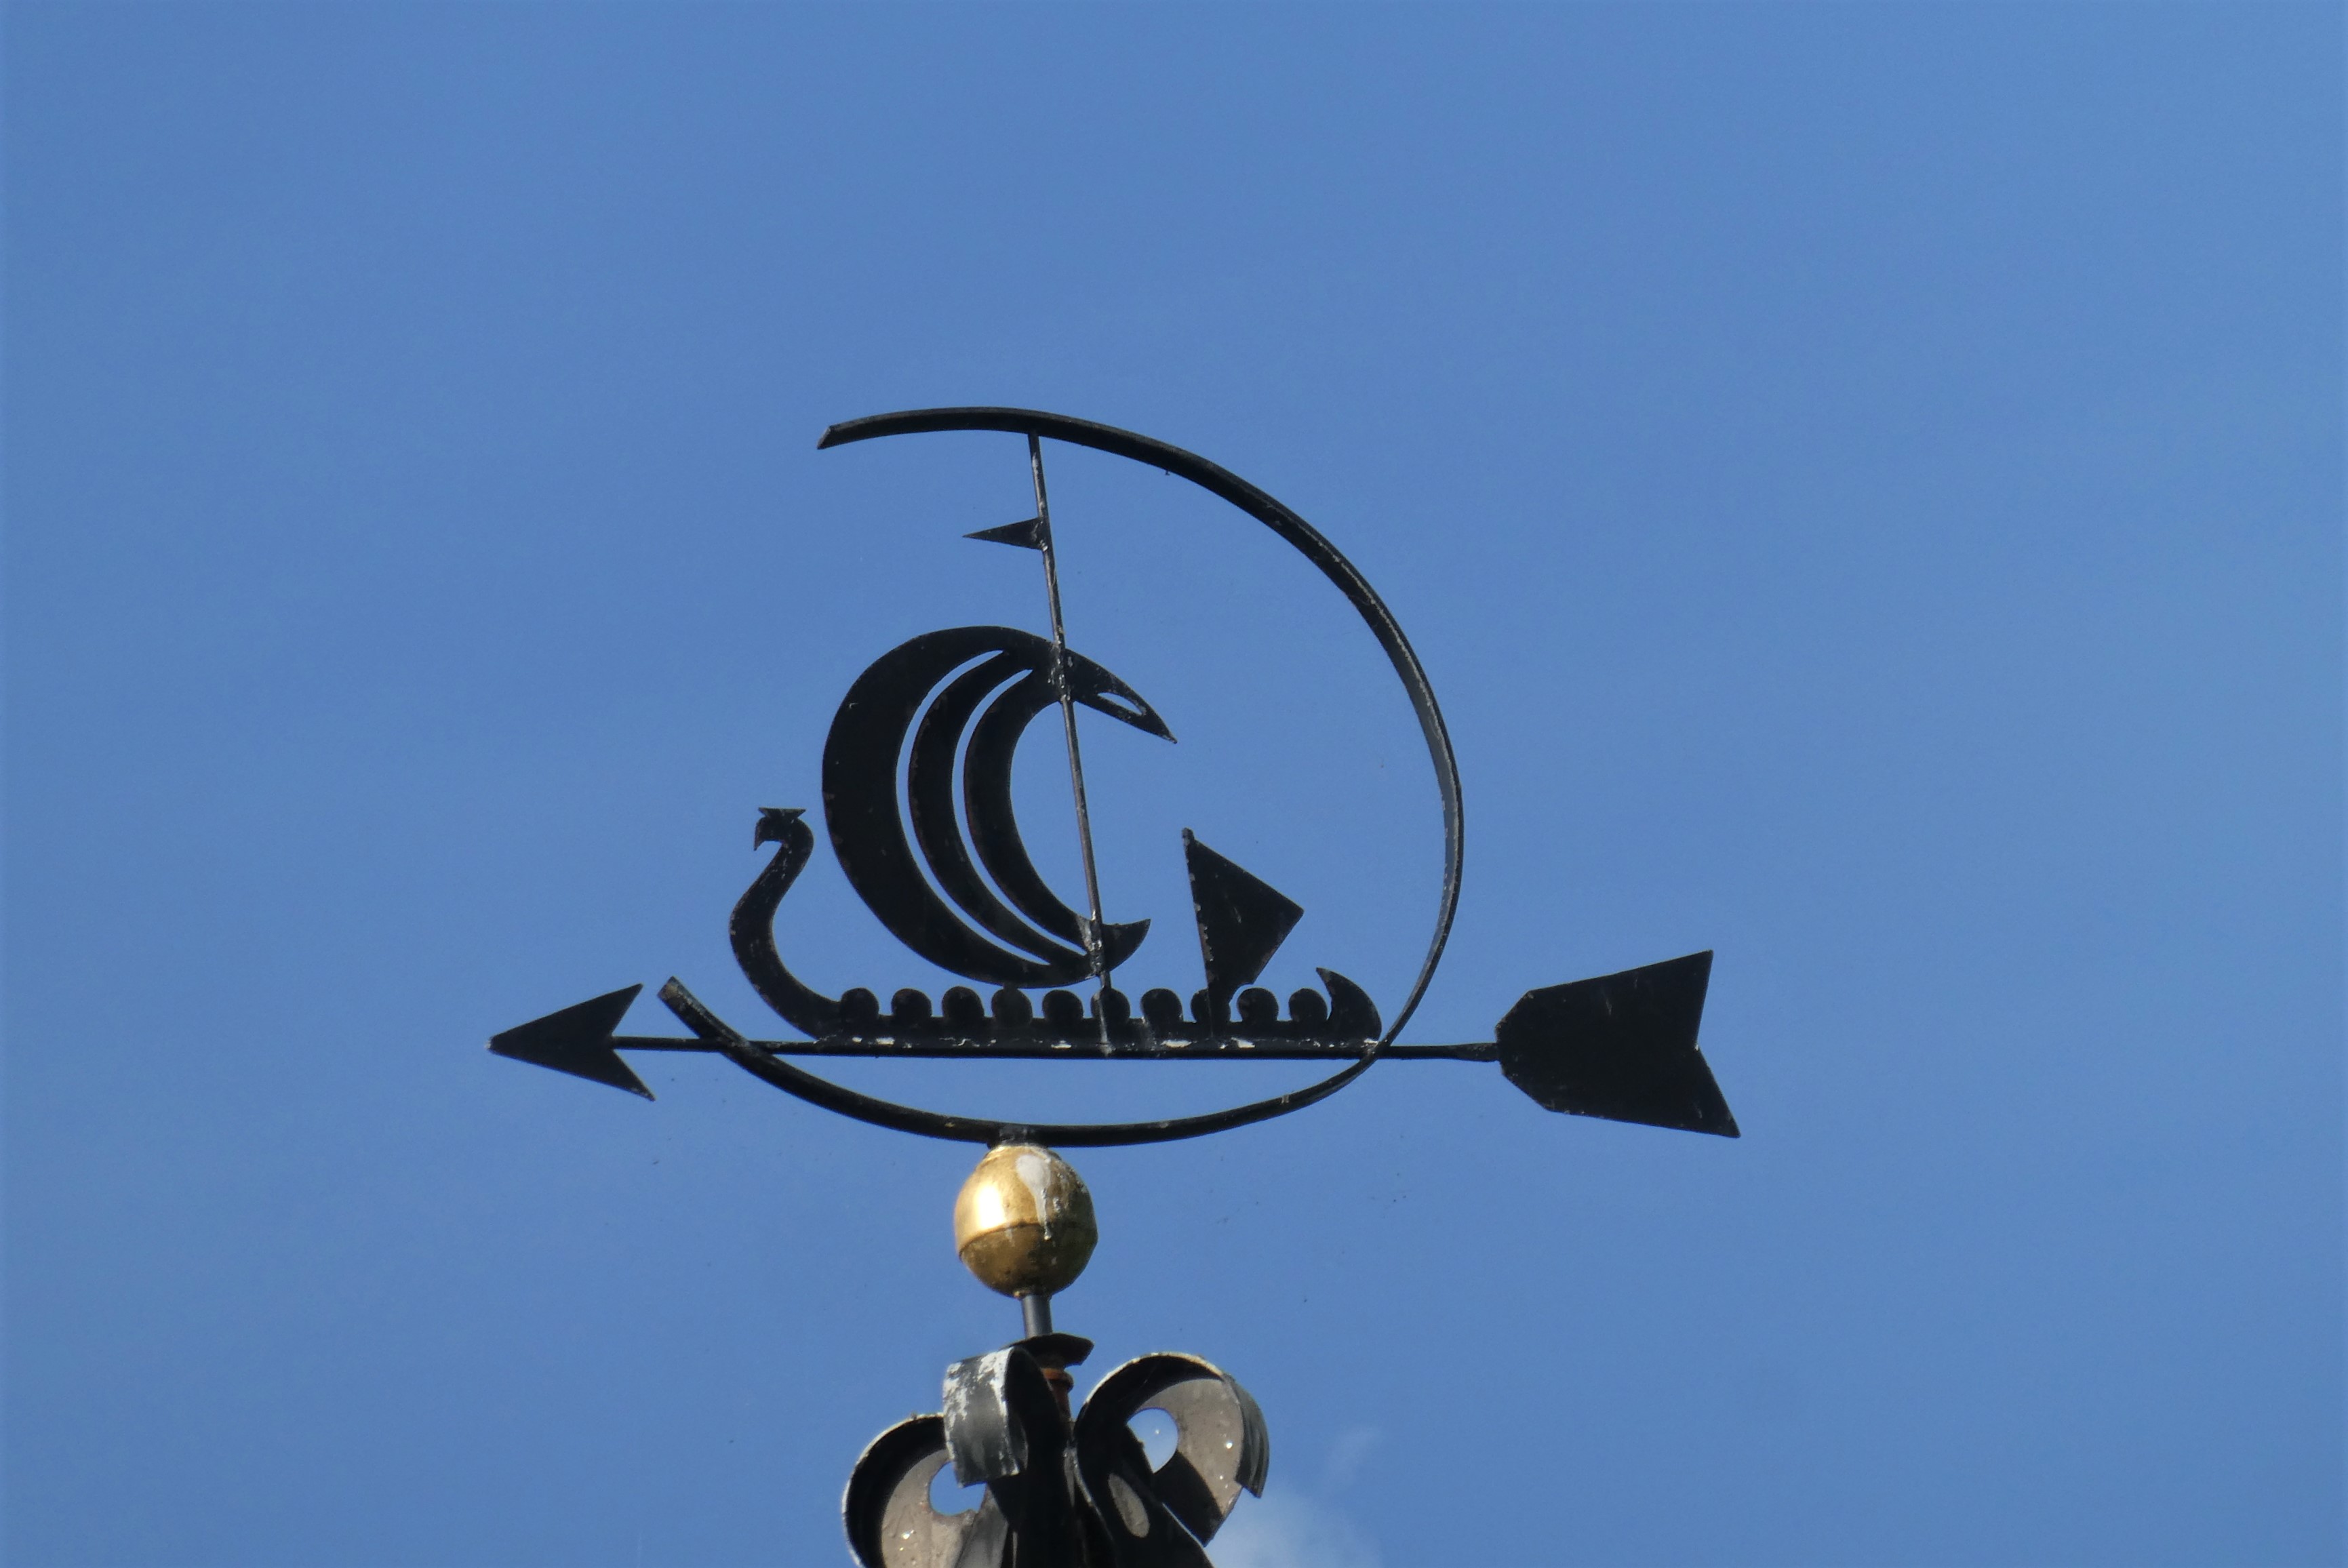
weather vane, iron, artwork, pointer, direction, sky, street light, pole, symbol, circle, public utility, crescent, font, wind, cemetery, light fixture, finial, electricity